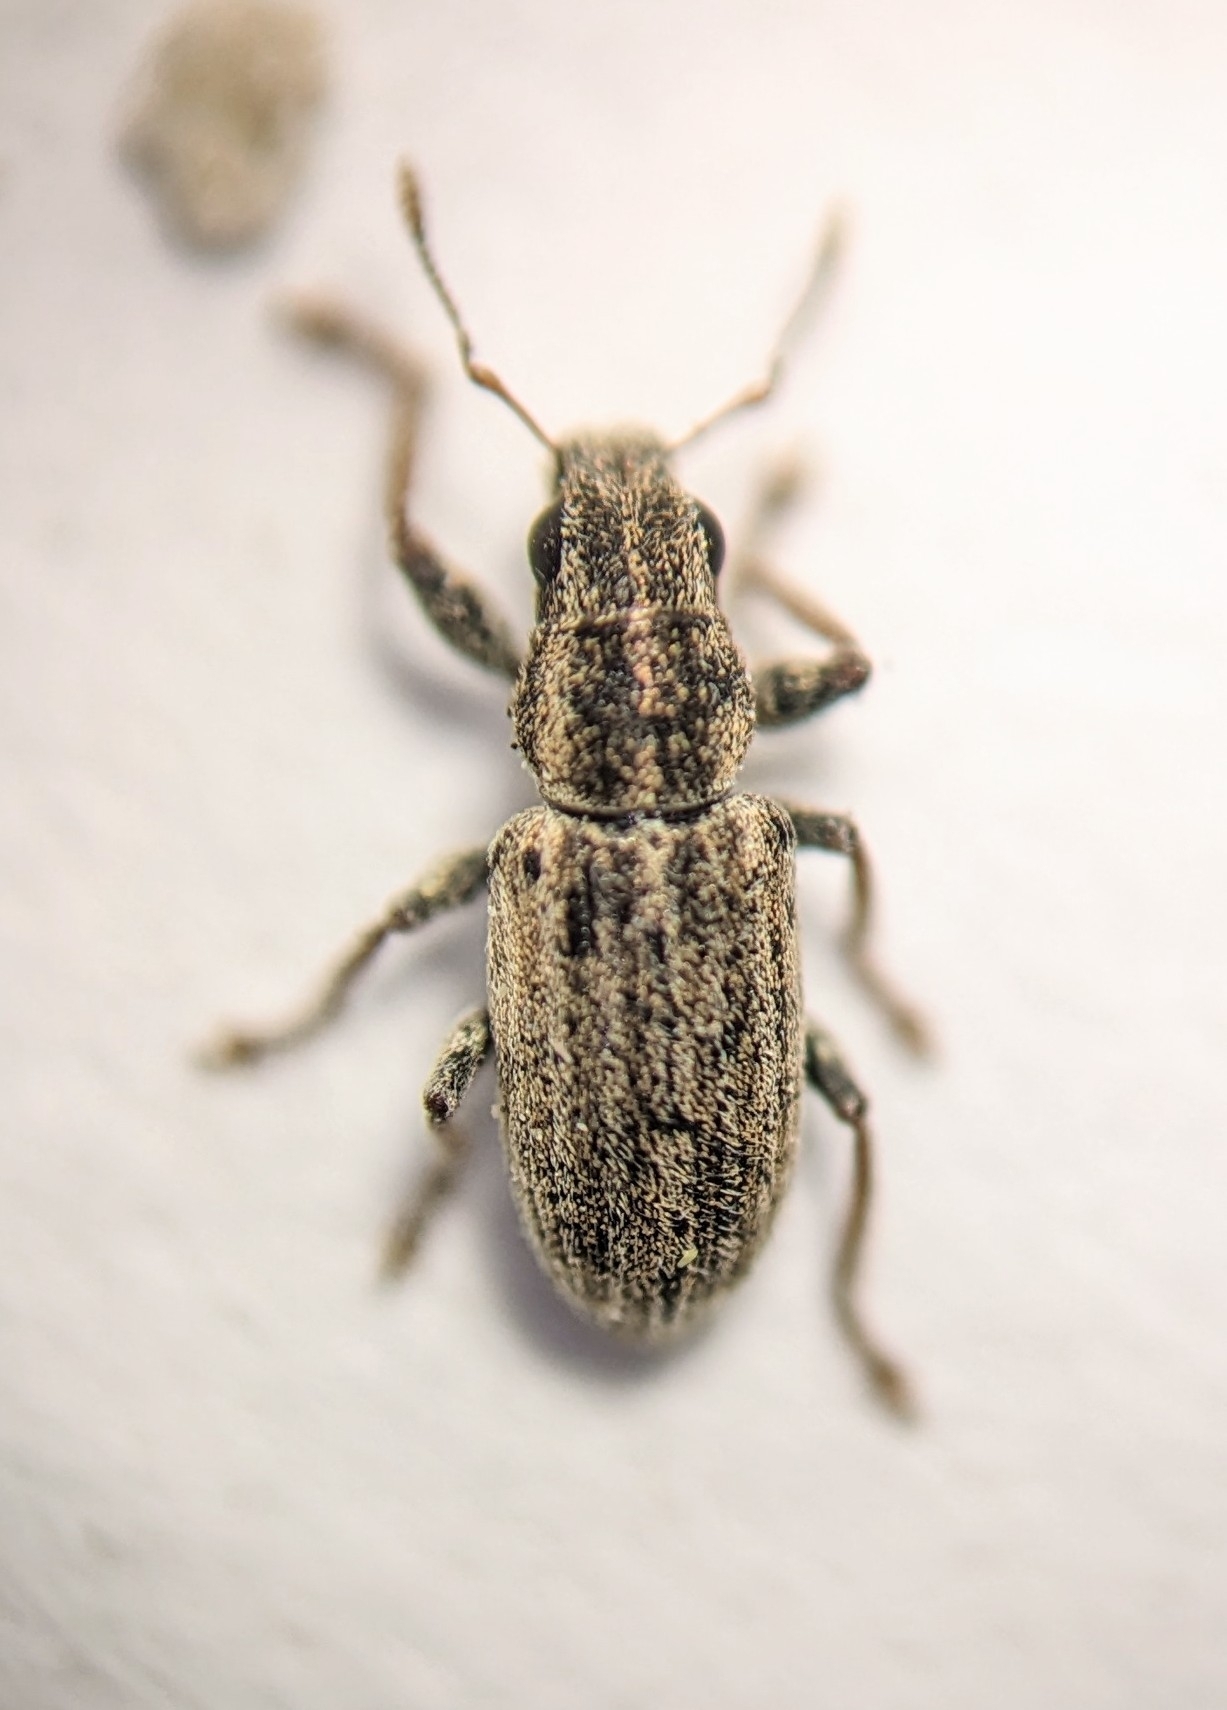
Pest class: pea_leaf_weevil